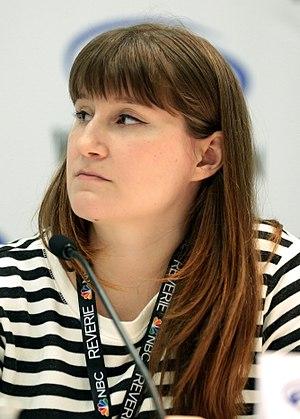
Faith Erin Hicks est une auteure de bande dessinée canadienne.